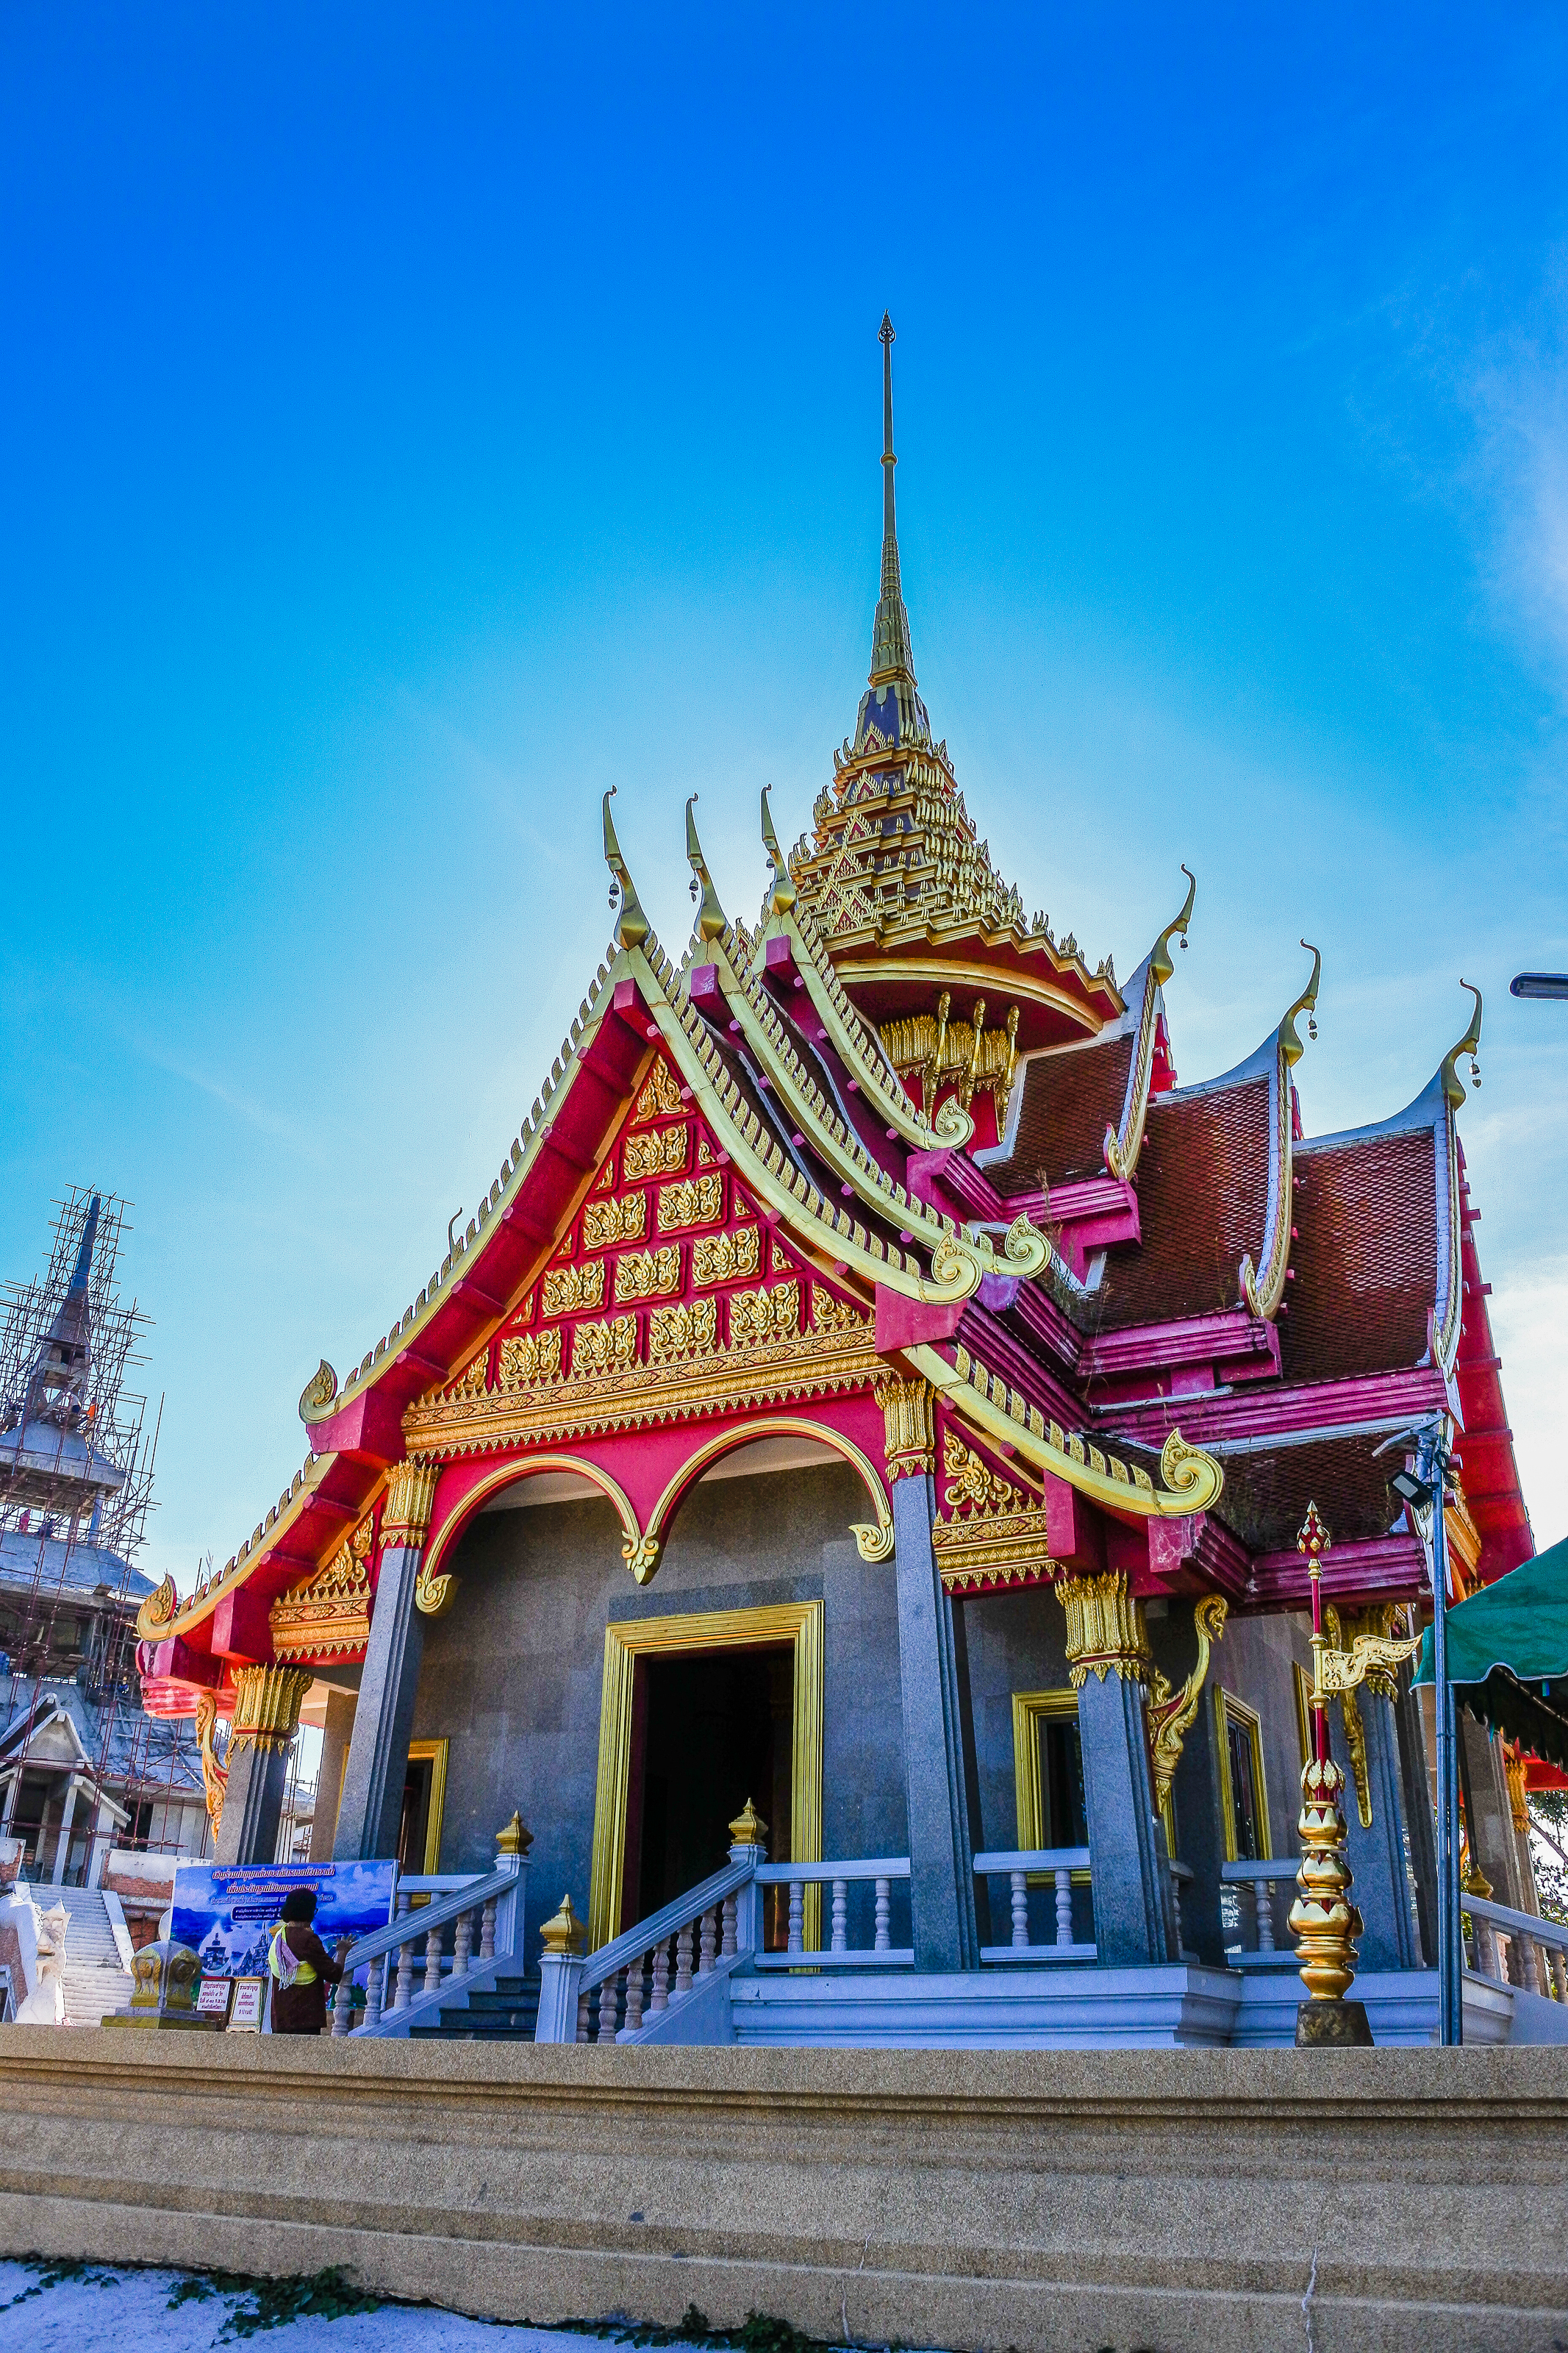
shadow, happy, skywalk, graceful, space, scene, cloud, beautiful, mountain, view, province, thailand, weather, landmark, border, sky, image, planet, nong khai province, wonderful, water, moon, field, background, telescope, woman, curve, sun, point, tourist, sphere, nongkhai, land, art, star, nature, abstract, wat, people, environment, mekong, sangkhom, sunset, lady, temple, river, travel, wat phataksua, landscape, walk, chinese architecture, place of worship, architecture, building, shrine, historic site, japanese architecture, tourism, pagoda, facade, tourist attraction, leisure, world